Chitradurga Fort

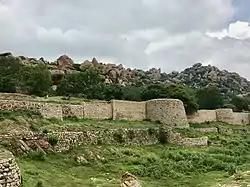
One of the seven layers of Chitradurga fort

Chitradurga Fort, or as the British called it Chitaldoorg, is a fortification that straddles several hills and a peak overlooking a flat valley in the Chitradurga District, Karnataka, India. The fort's name "Chitrakaldurga", which means 'picturesque fort' in Kannada, is the namesake of the town Chitradurga and its administrative district.